Goravan Sands Sanctuary

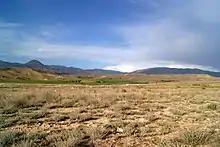
Goravan Sands Reserve

The Goravan Sands Sanctuary is a protected nature area within the Ararat Province of Armenia. The reservation was established by the government of the former Armenian Soviet Republic in 1959 in order to protect the unique flora and fauna of the largest (about 200 ha) known residual of sandy semideserts in Armenia. This reservation is a home for about 160 species of vascular plants, at least 36 species of vertebrate animals (Tadevosyan, 2001, 2002), as well as numerous lower plants, fungi, lichens, and invertebrates which were not summarised in the literature yet. The reservation supports a number of plant and animal species included into the Red List of Armenia, as well as 4 species included into the 2011 edition of the IUCN Red List. Conservation regimen of the reservation has many similarities to those of IVth of the IUCN Protected Area Management Categories. This means that the area being generally open to recreational and educational use, should be well controlled in order to prevent and manage landscape and habitat changing activities including melioration, reclamation and mining, as well as abuse of natural resources including flora and fauna or their certain representatives through overgrazing and over-collection of eatable wild plants, etc. However, expert surveys performed in 1998-2008 (Tadevosyan, 2001-2006) show that due to the lack of control and even a formal administration, the land of the reservation was intensively used in very different ways including grazing (whole area), sand and travertine mining (few spots), dumping (several spots), military training using numerous heavy vehicles (few spots), agriculture (few spots) and uncontrolled and often illegal collection of wild plants and animals including rare and endangered species. The reservation is listed as an area of National Priority in "Biodiversity of Caucasus Ecoregion (2001), as well as in the WWF's list of Caucasus Biodiversity Hotspots. Therefore, there is a hope that changes still can be made in order to save this unique residual ecosystem.